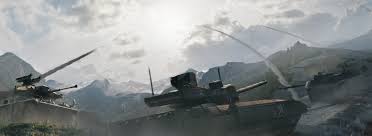
Label: BMP-1